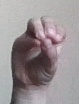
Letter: ha